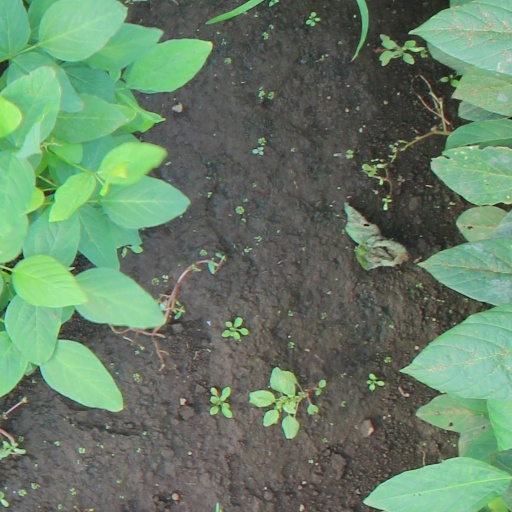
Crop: soybean